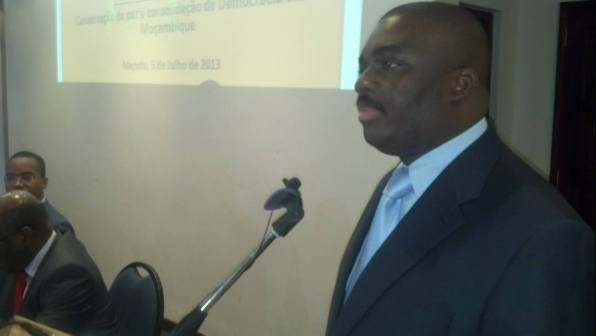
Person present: Yes